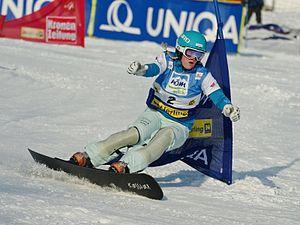
Julie Zogg, née le 1ᵉʳ octobre 1992 à Walenstadt, est une snowboardeuse suisse spécialisée dans les épreuves de slalom parallèle et de slalom géant parallèle. Elle débute en Coupe du monde fin 2007 et obtient son premier podium à Bad Gastein en 2012. Elle termine deux fois dans les dix premiers lors des Jeux olympiques d'hiver de 2014.